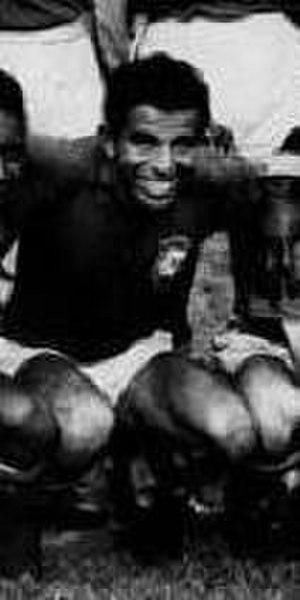
Équipe du Brésil de football à la Coupe du monde 1958